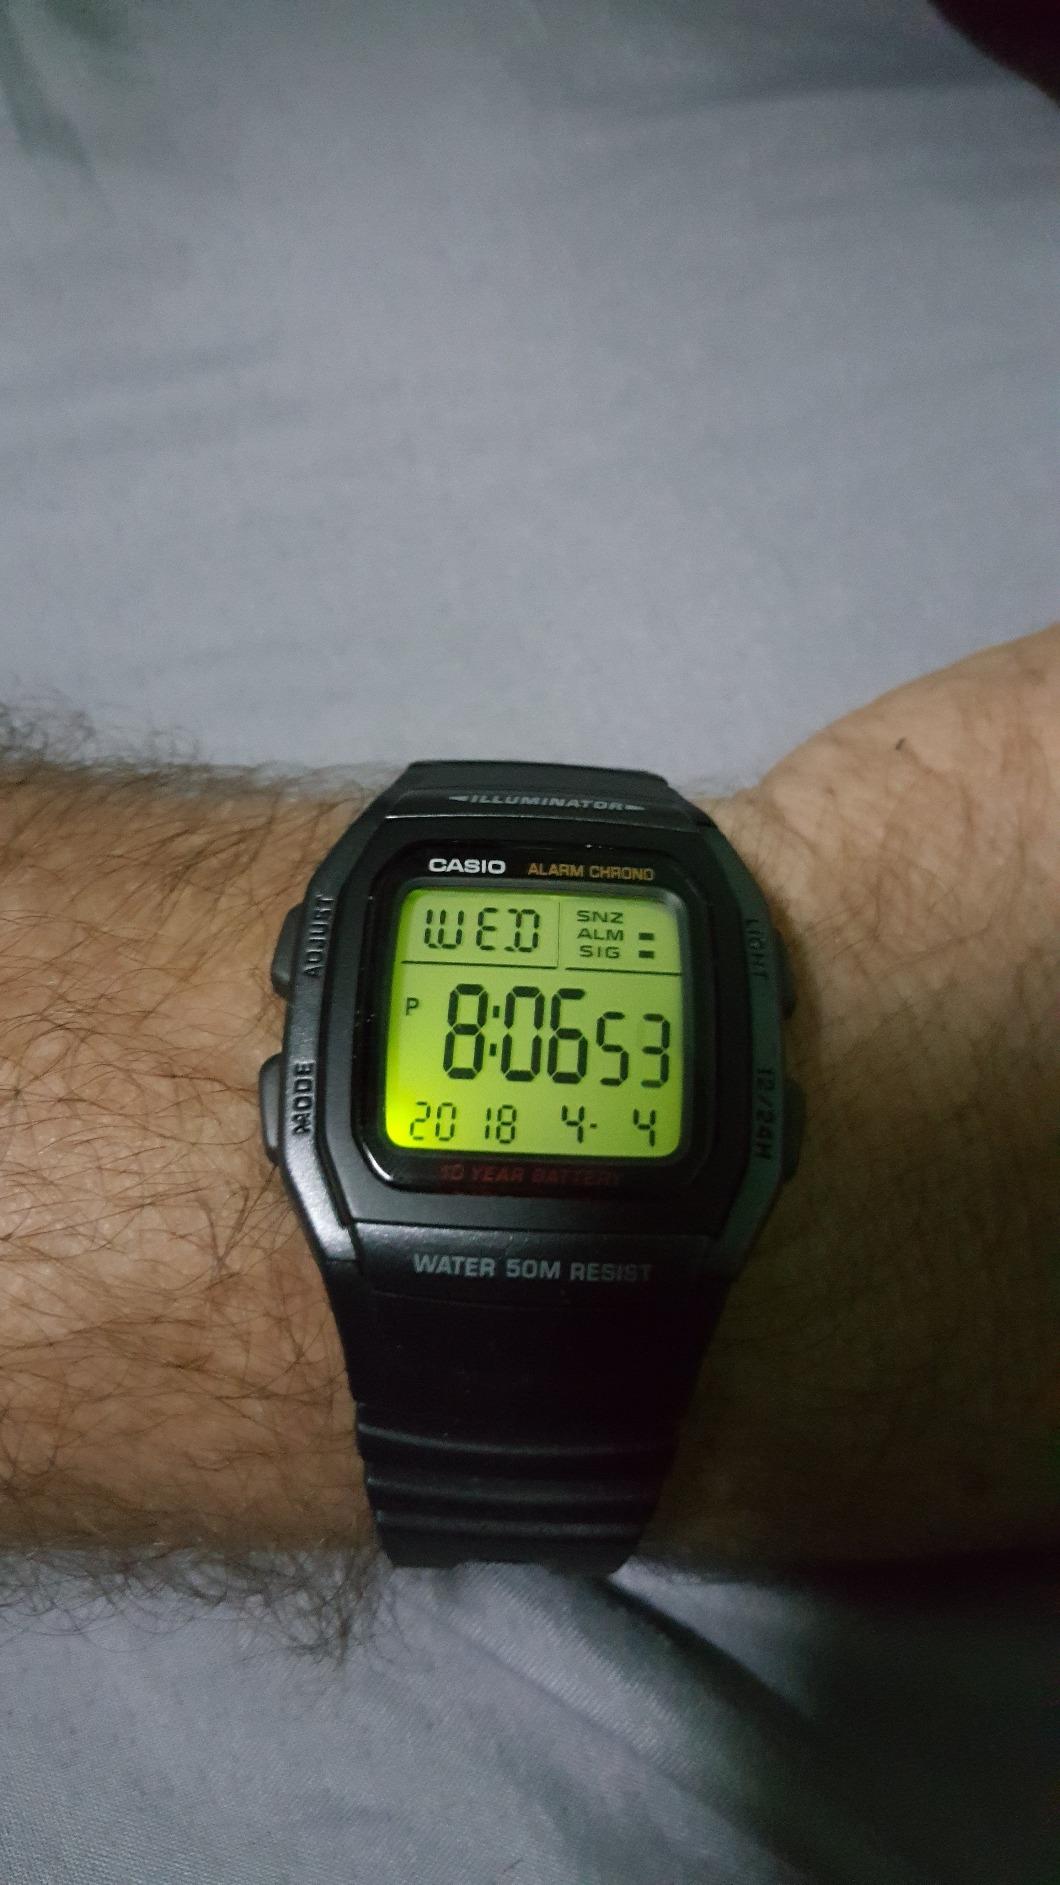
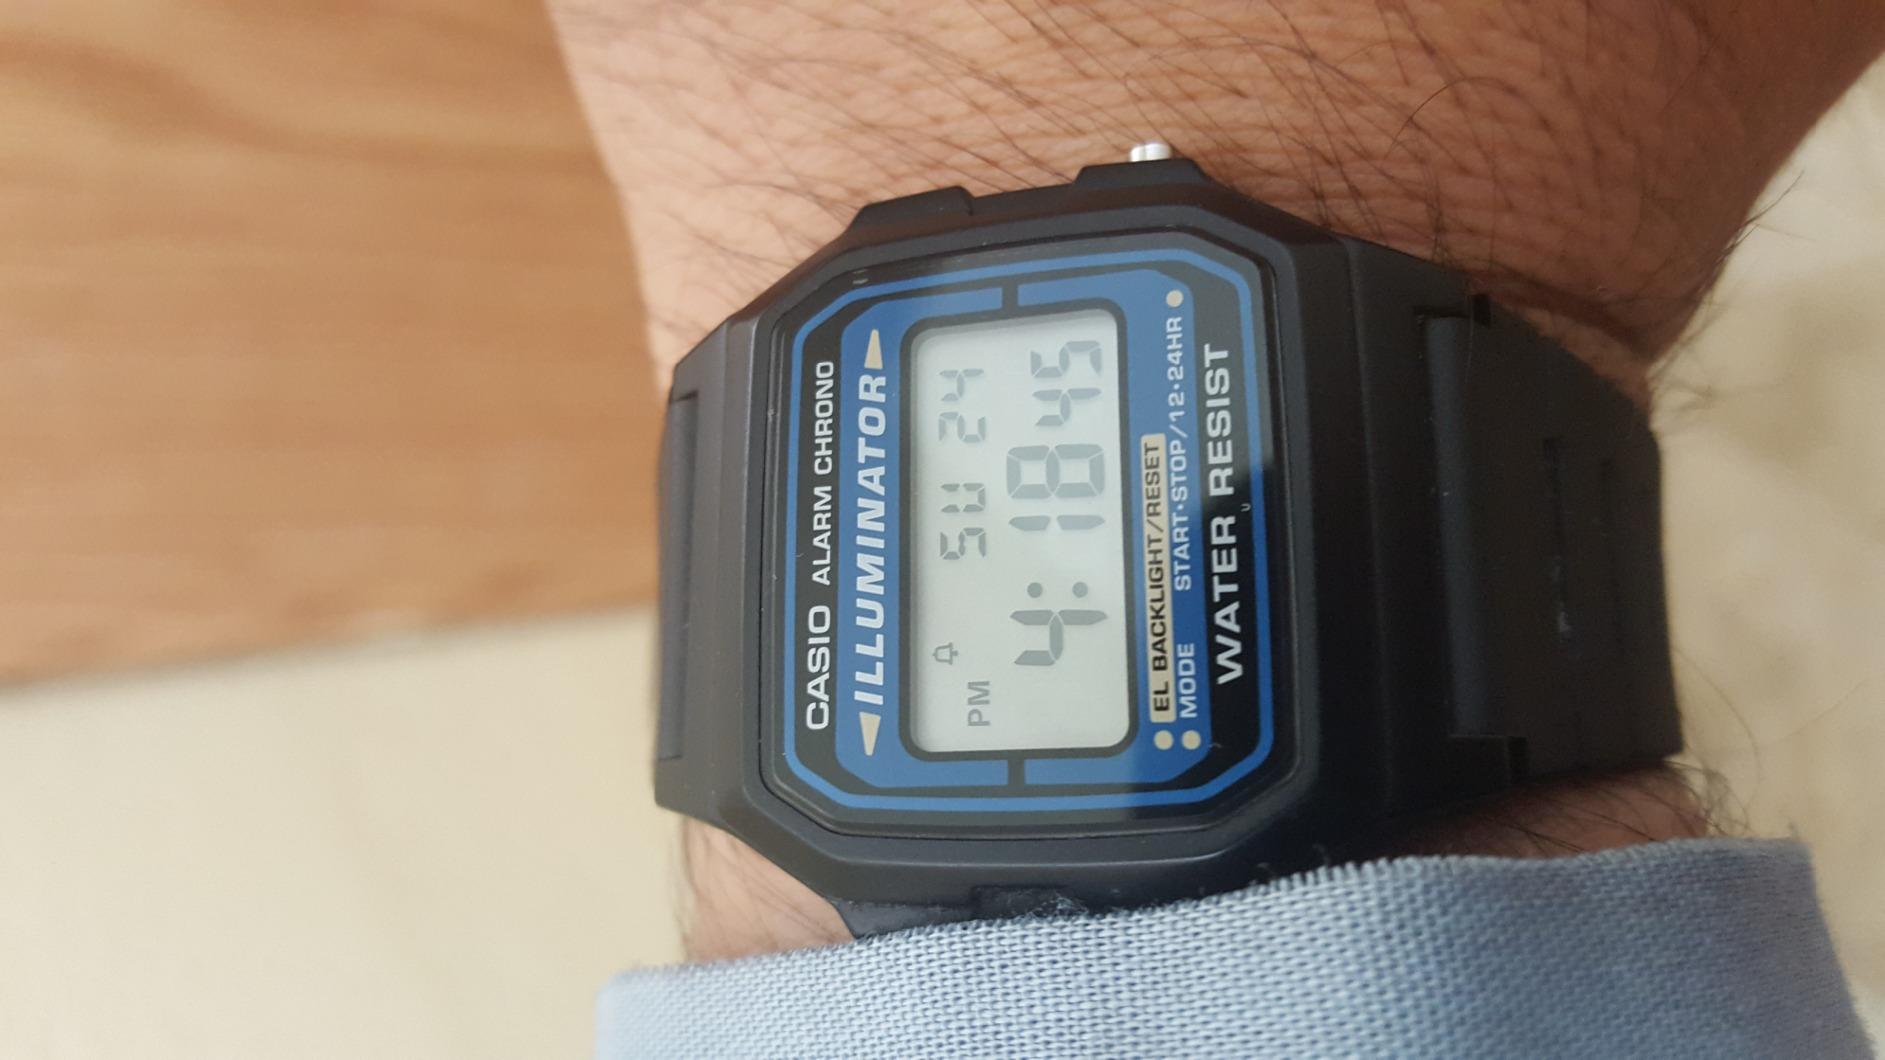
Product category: accessories_watch
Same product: no